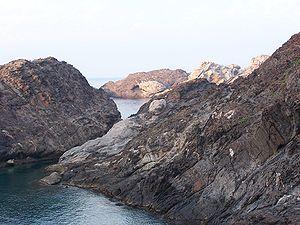
La Costa Brava est le nom donné à la côte catalane sur la mer Méditerranée, située au nord-est de la Catalogne, dans la Province de Gérone. Elle part de Portbou, à côté de la frontière française, et s'étend sur 160 kilomètres et sur les 255 kilomètres du profil déchiqueté de la Costa Brava jusqu’à Blanes, à l’embouchure du fleuve Tordera. Elle est encadrée, au nord, par la côte Vermeille qui en est la continuation géomorphologique et, au sud, par la Costa del Maresme.